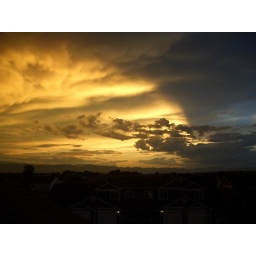
The sight of a receeding sun from the roof of our home in July.